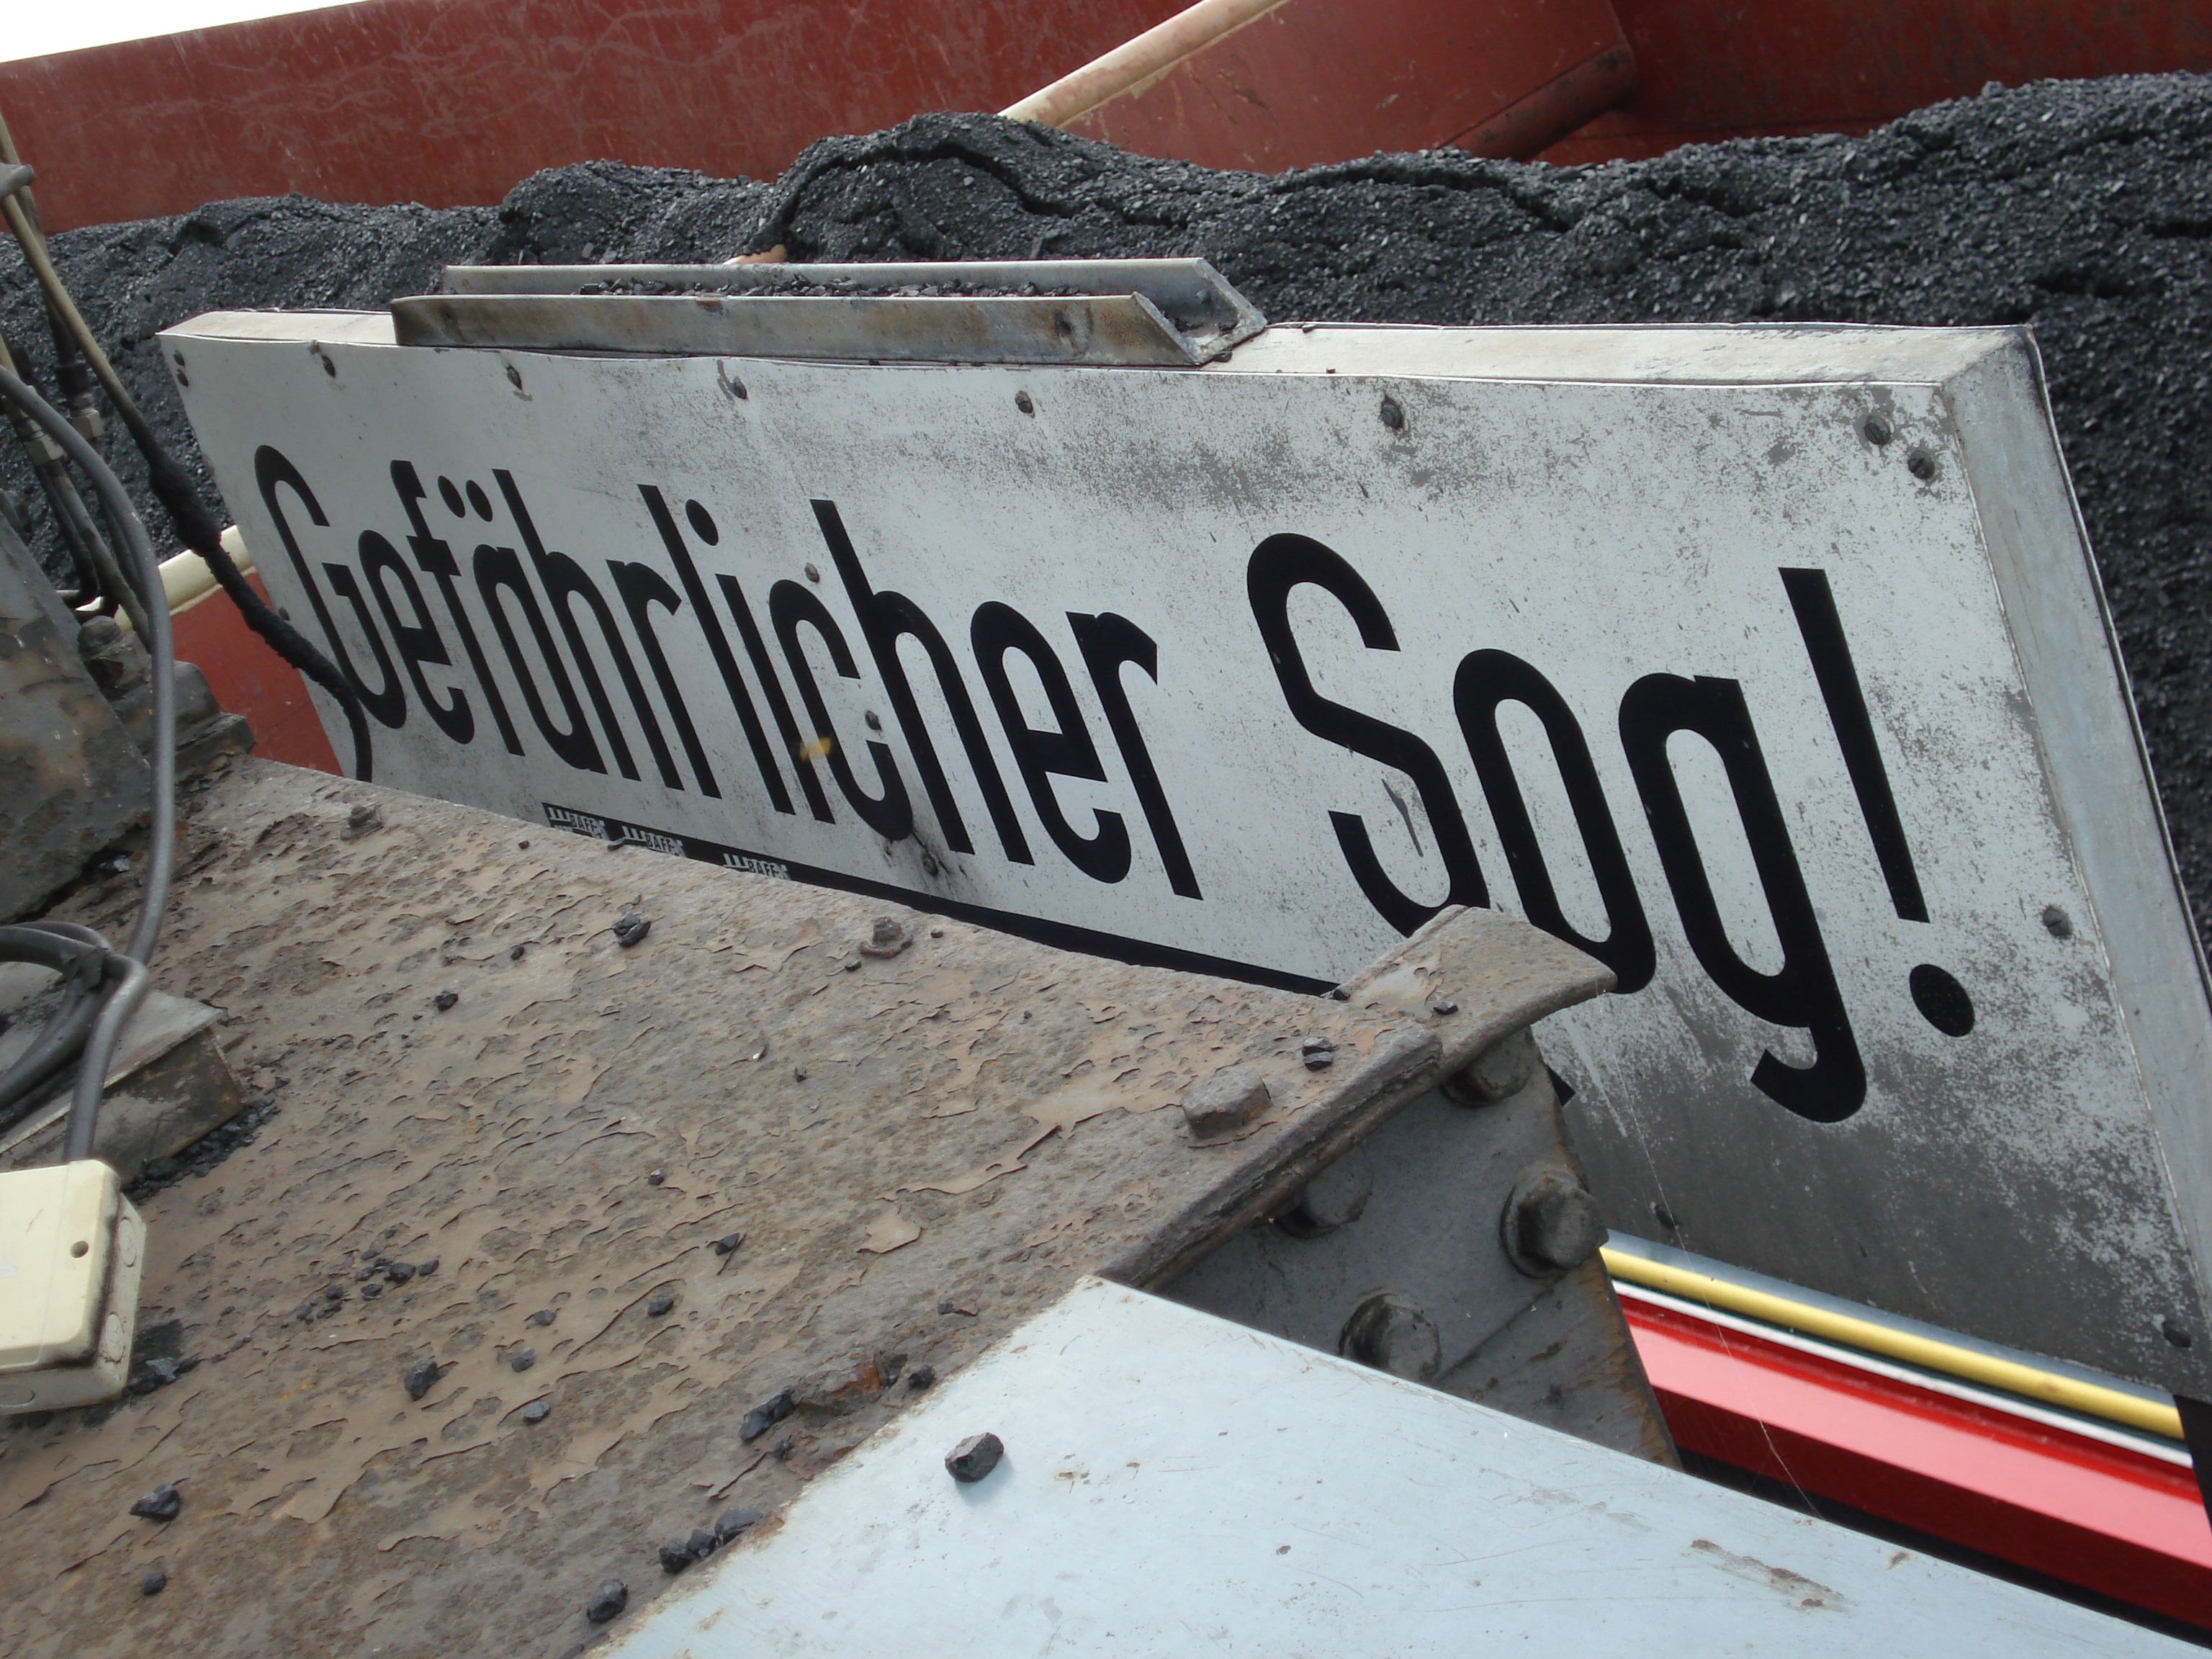
old, river, sign, port, street sign, note, bank, shield, rusted, iron, warning, accident, risk, attention, charge, barge, stainless, rivet, warnschild, rusty red, automotive exterior, vehicle registration plate, riveting heads, danger of water